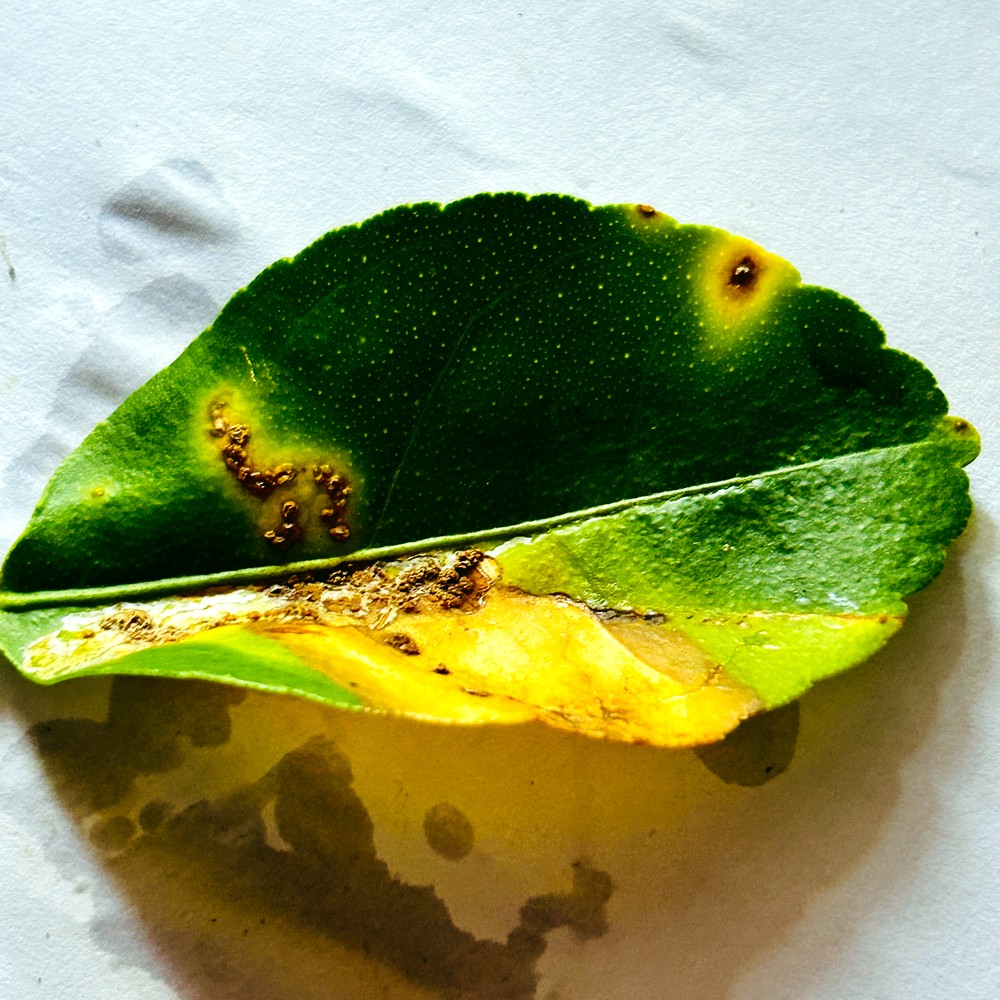
Label: Citrus Canker